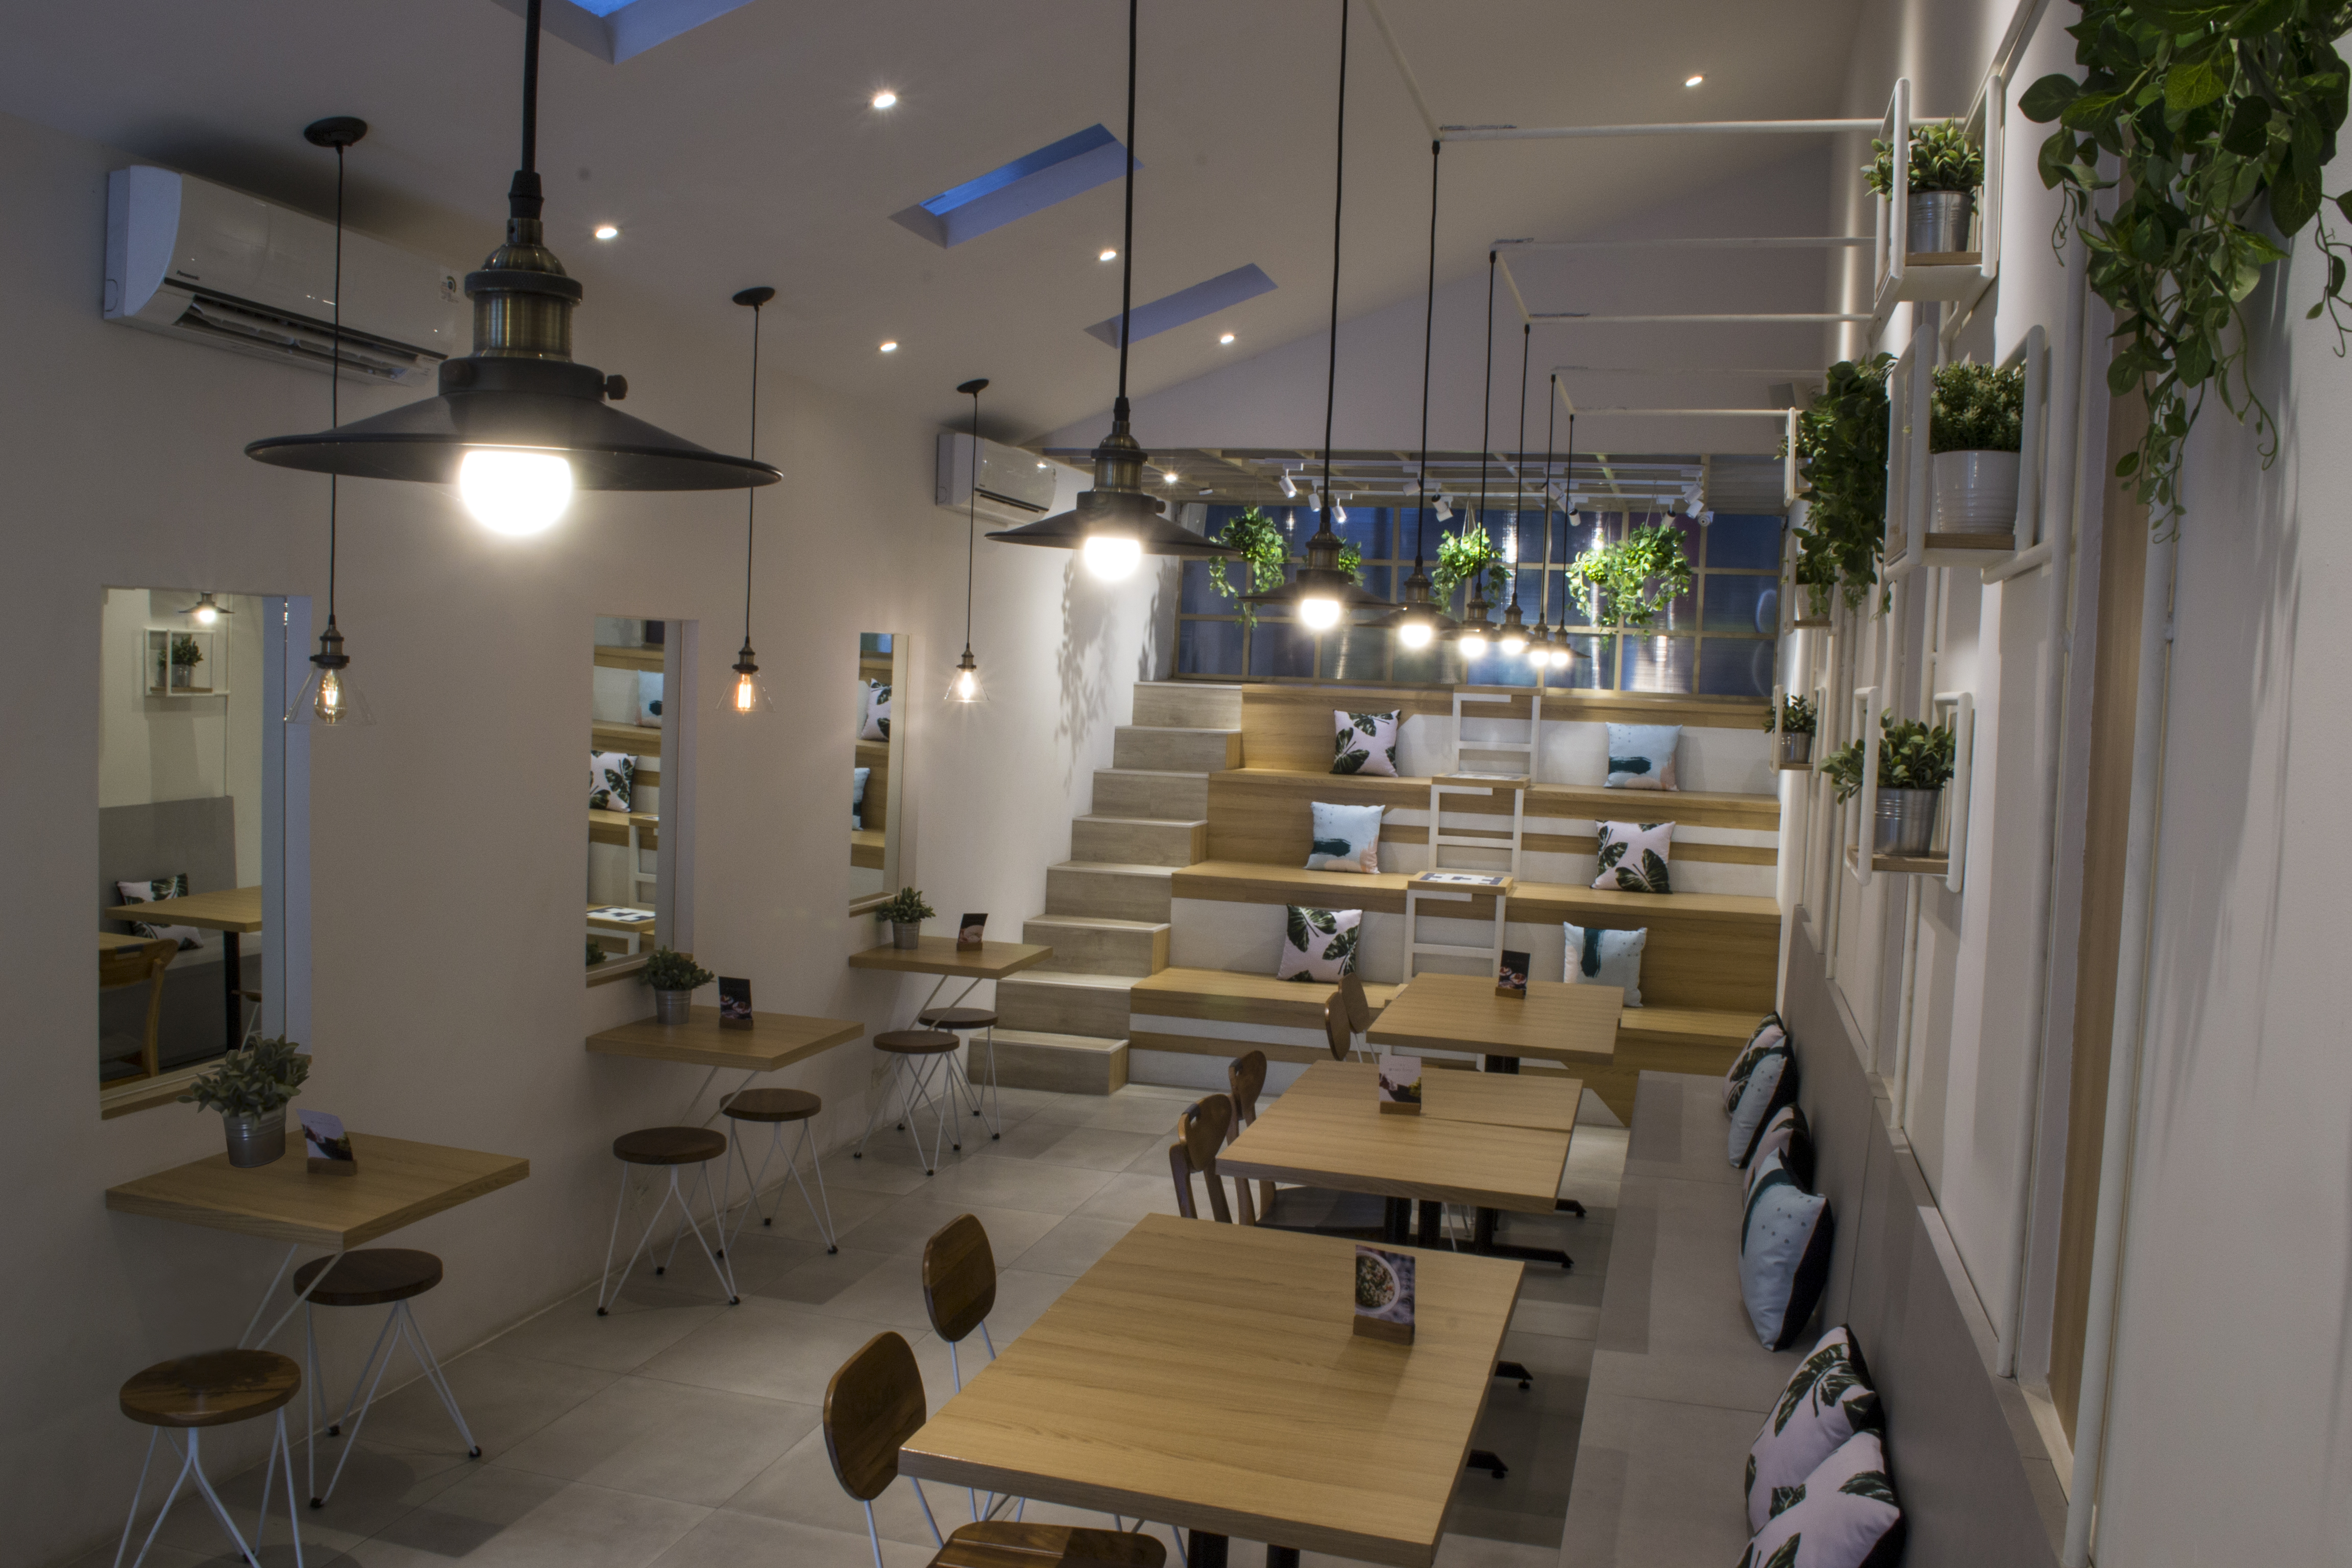
ceiling, furniture, interior design, cafeteria, daylighting